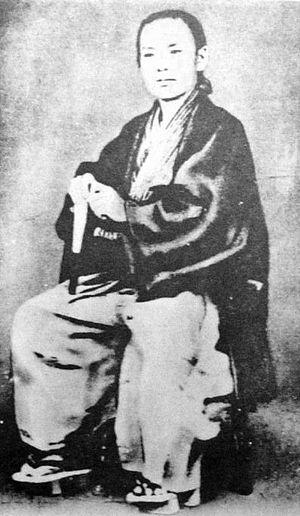
Le comte Inoue Kaoru est un homme d'État japonais. Il fit partie de l'oligarchie de Meiji qui contrôla la vie politique du Japon durant l'ère Meiji.